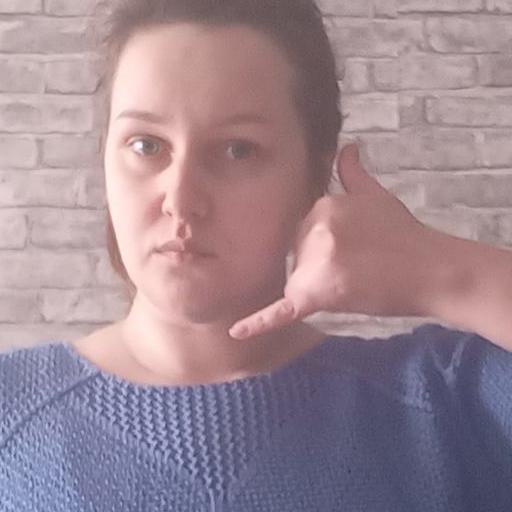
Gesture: call